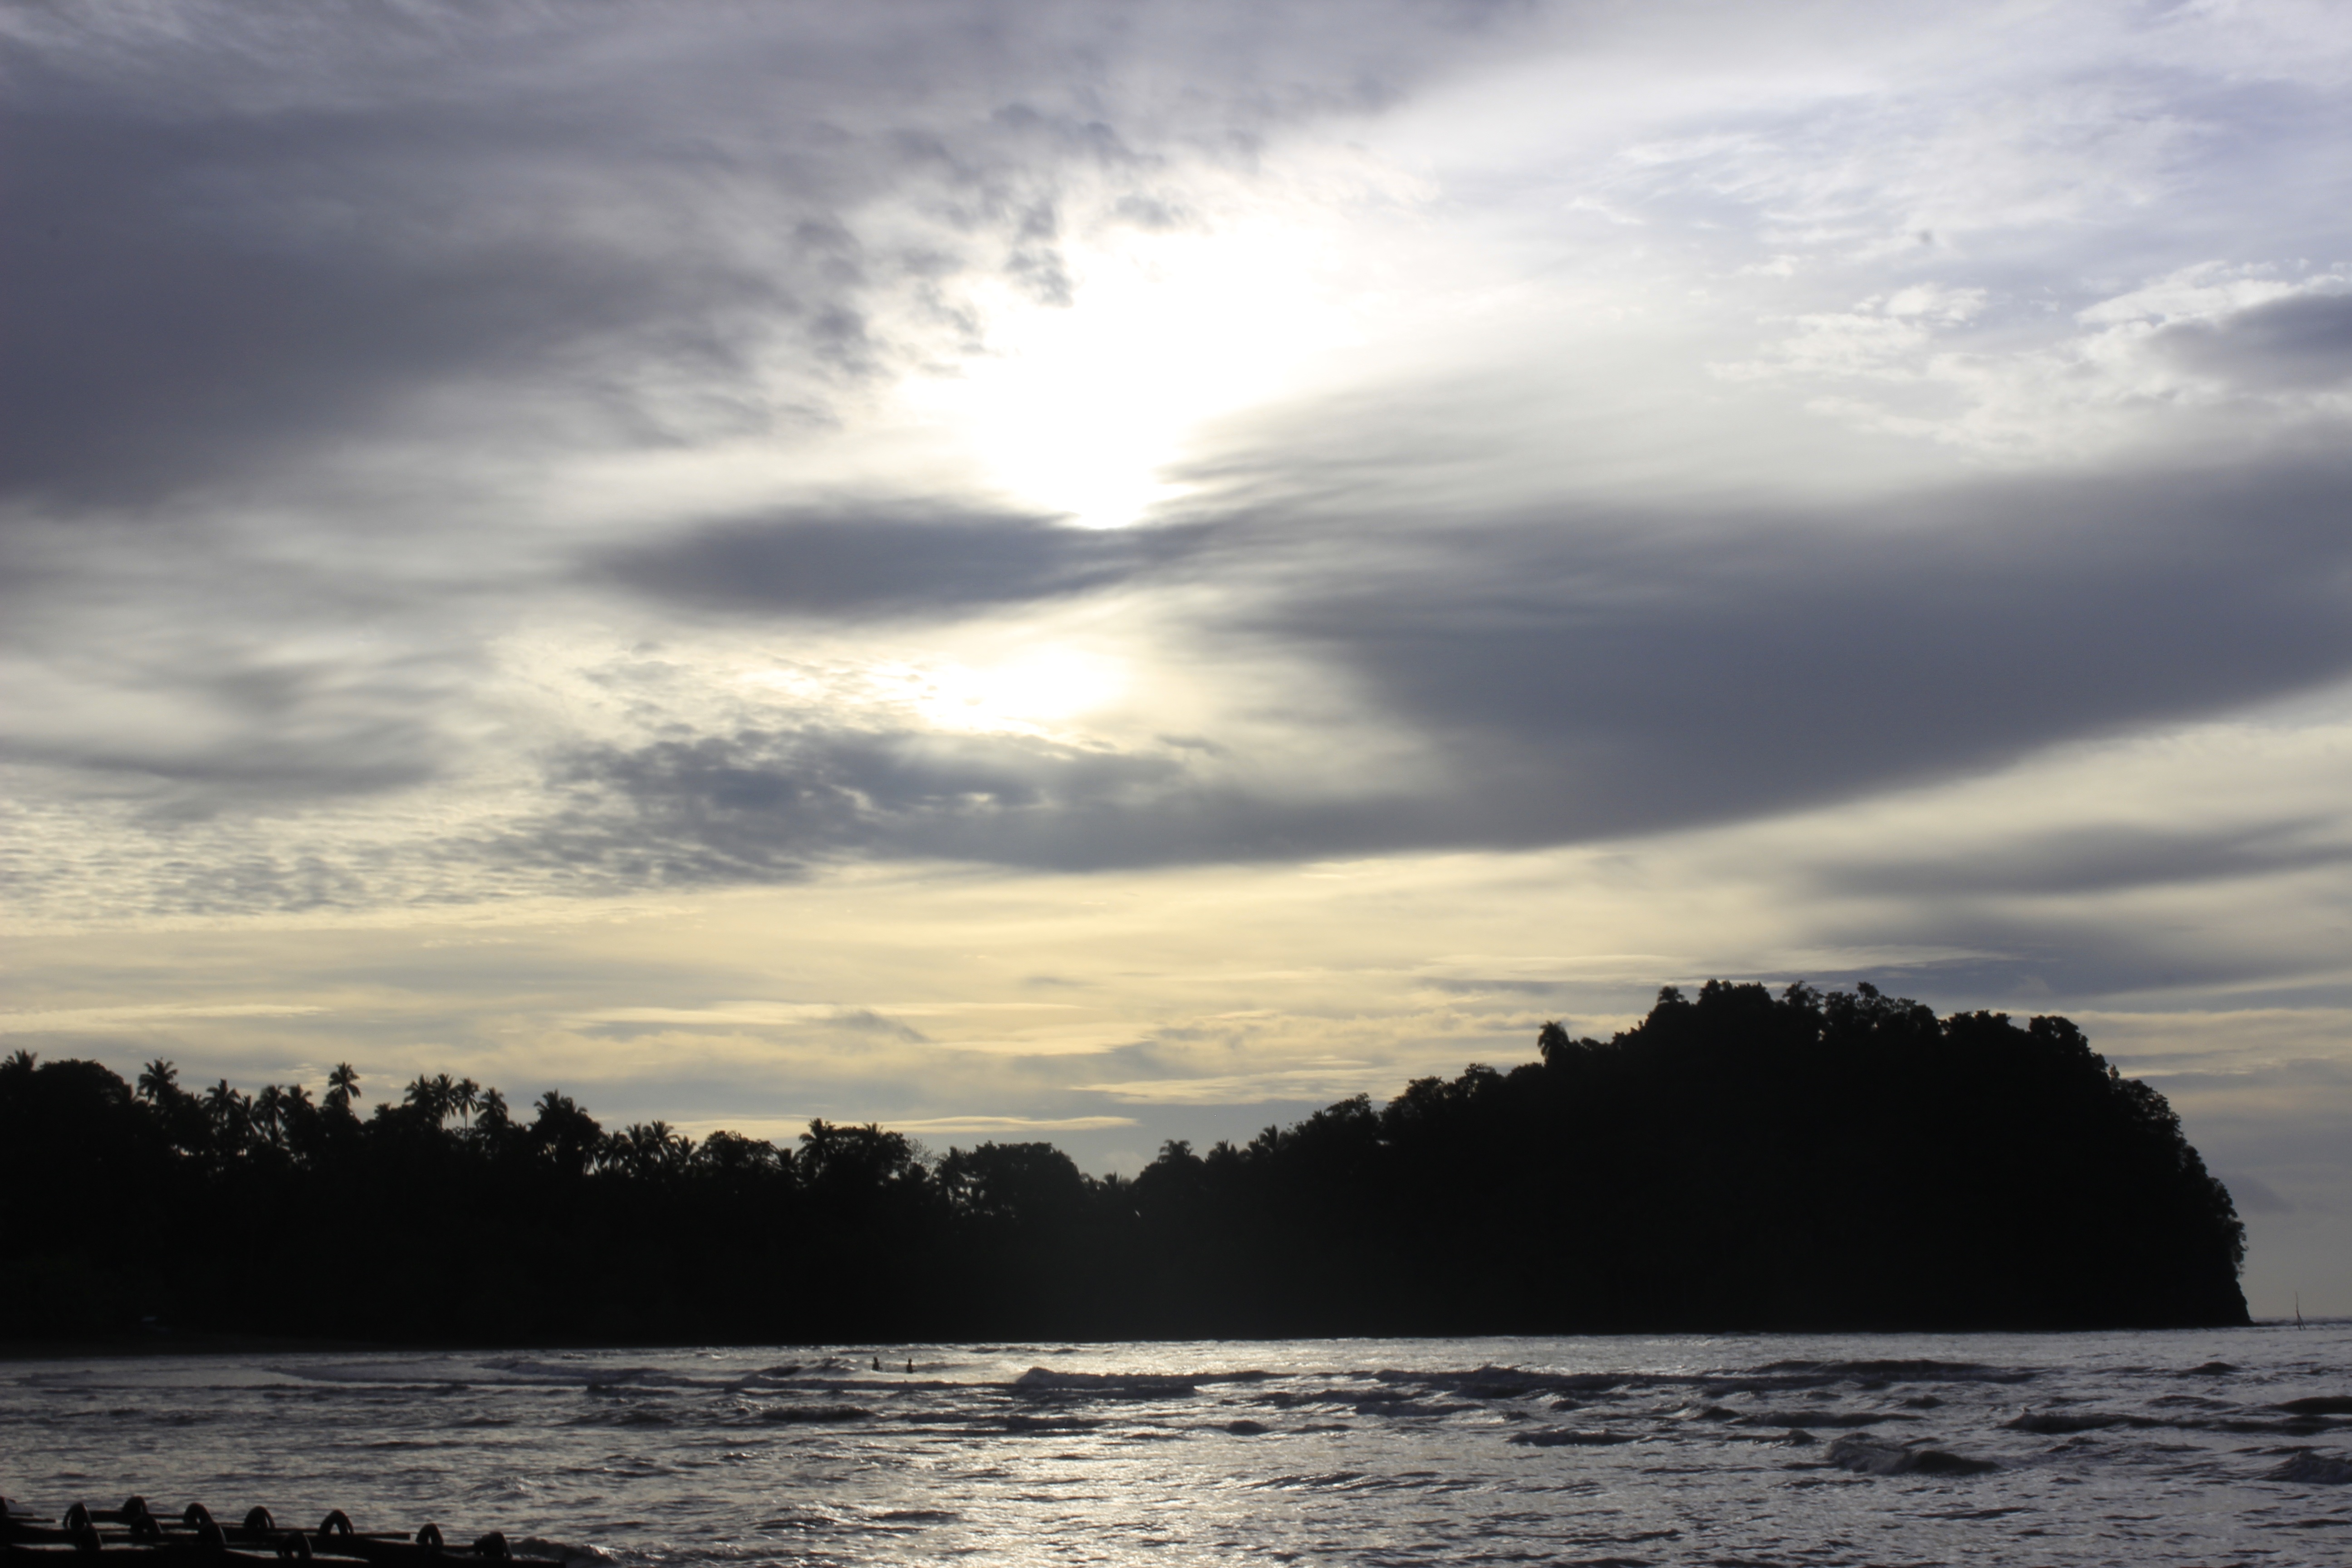
beach, sea, coast, water, nature, outdoor, ocean, horizon, cloud, sky, sunrise, sunset, sunlight, morning, shore, wave, dawn, travel, dusk, evening, seascape, holiday, bay, body of water, relaxation, inspirational, meteorological phenomenon, wind wave